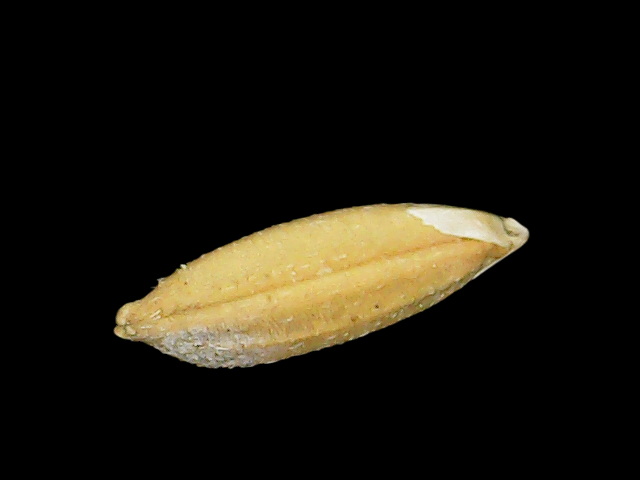
Rice variety: Binadhan10